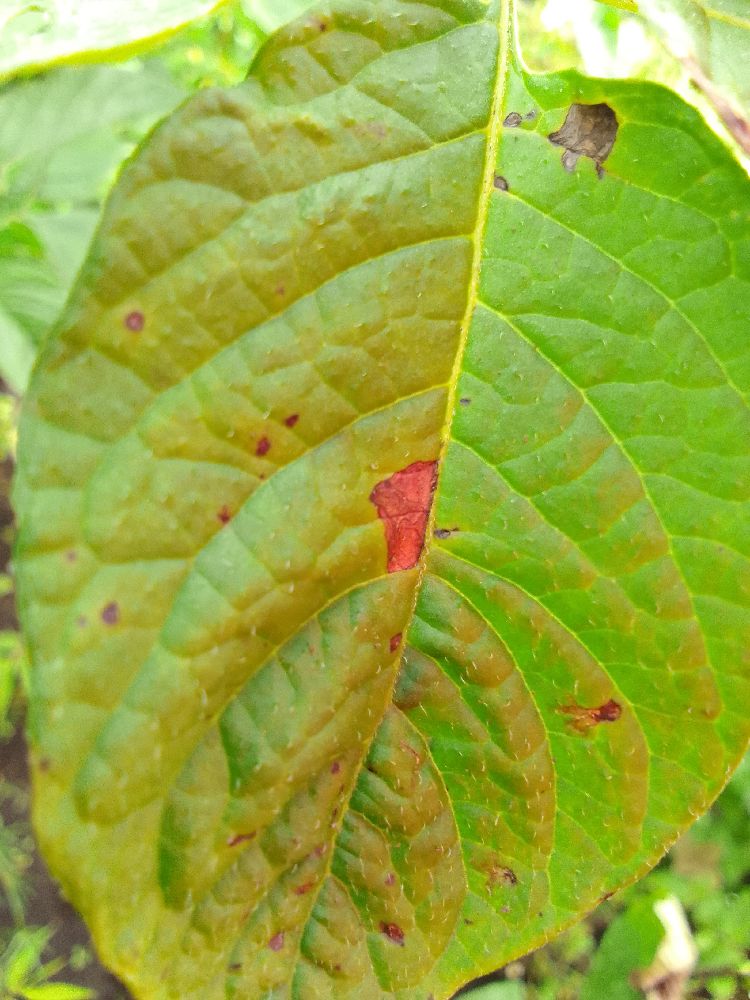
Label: Early blight